Lancia Musa

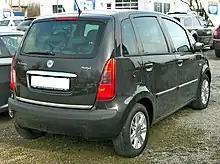
Lancia Musa (2004–2007)

The Musa design, an adaption of the Fiat Idea by Fabrizio Giugiaro, was initially supervised by Flavio Manzoni and subsequently Marco Tencone. It debuted at the 2004 Geneva Motor Show and deliveries began in Europe in October of the same year. The Musa's front and rear-end styling bears resemblance to the technically related Lancia Ypsilon, with which it shares headlights. As a compact MPV (multi-purpose vehicle), the Musa is considered to form part of the B-segment of the European car market.